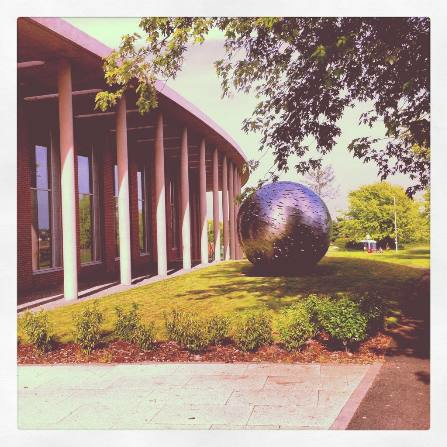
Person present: No